Grey-headed flying fox

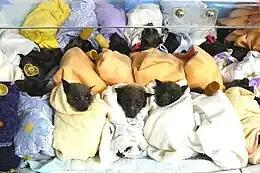
Crib full of abandoned babies rescued by Wildcare Australia in care at The Bat Hospital

Grey-headed flying foxes are exposed to several threats, including loss of foraging and roosting habitat, competition with the black flying fox, and mass die-offs caused by extreme temperature events. When present in urban environments, grey-headed flying foxes are sometimes perceived as a nuisance. Cultivated orchard fruits are also taken, but apparently only at times when other food items are scarce. Because their roosting and foraging habits bring the species into conflict with humans, they suffer from direct killing of animals in orchards and harassment and destruction of roosts. Negative public perception of the species has intensified with the discovery of three recently emerged zoonotic viruses that are potentially fatal to humans: Hendra virus, Australian bat lyssavirus and Menangle virus. However, only Australian bat lyssavirus is known from two isolated cases to be directly transmissible from bats to humans. No person has ever died from ABLV (Lyssavirus) after having had the ABLV post-exposure vaccine.